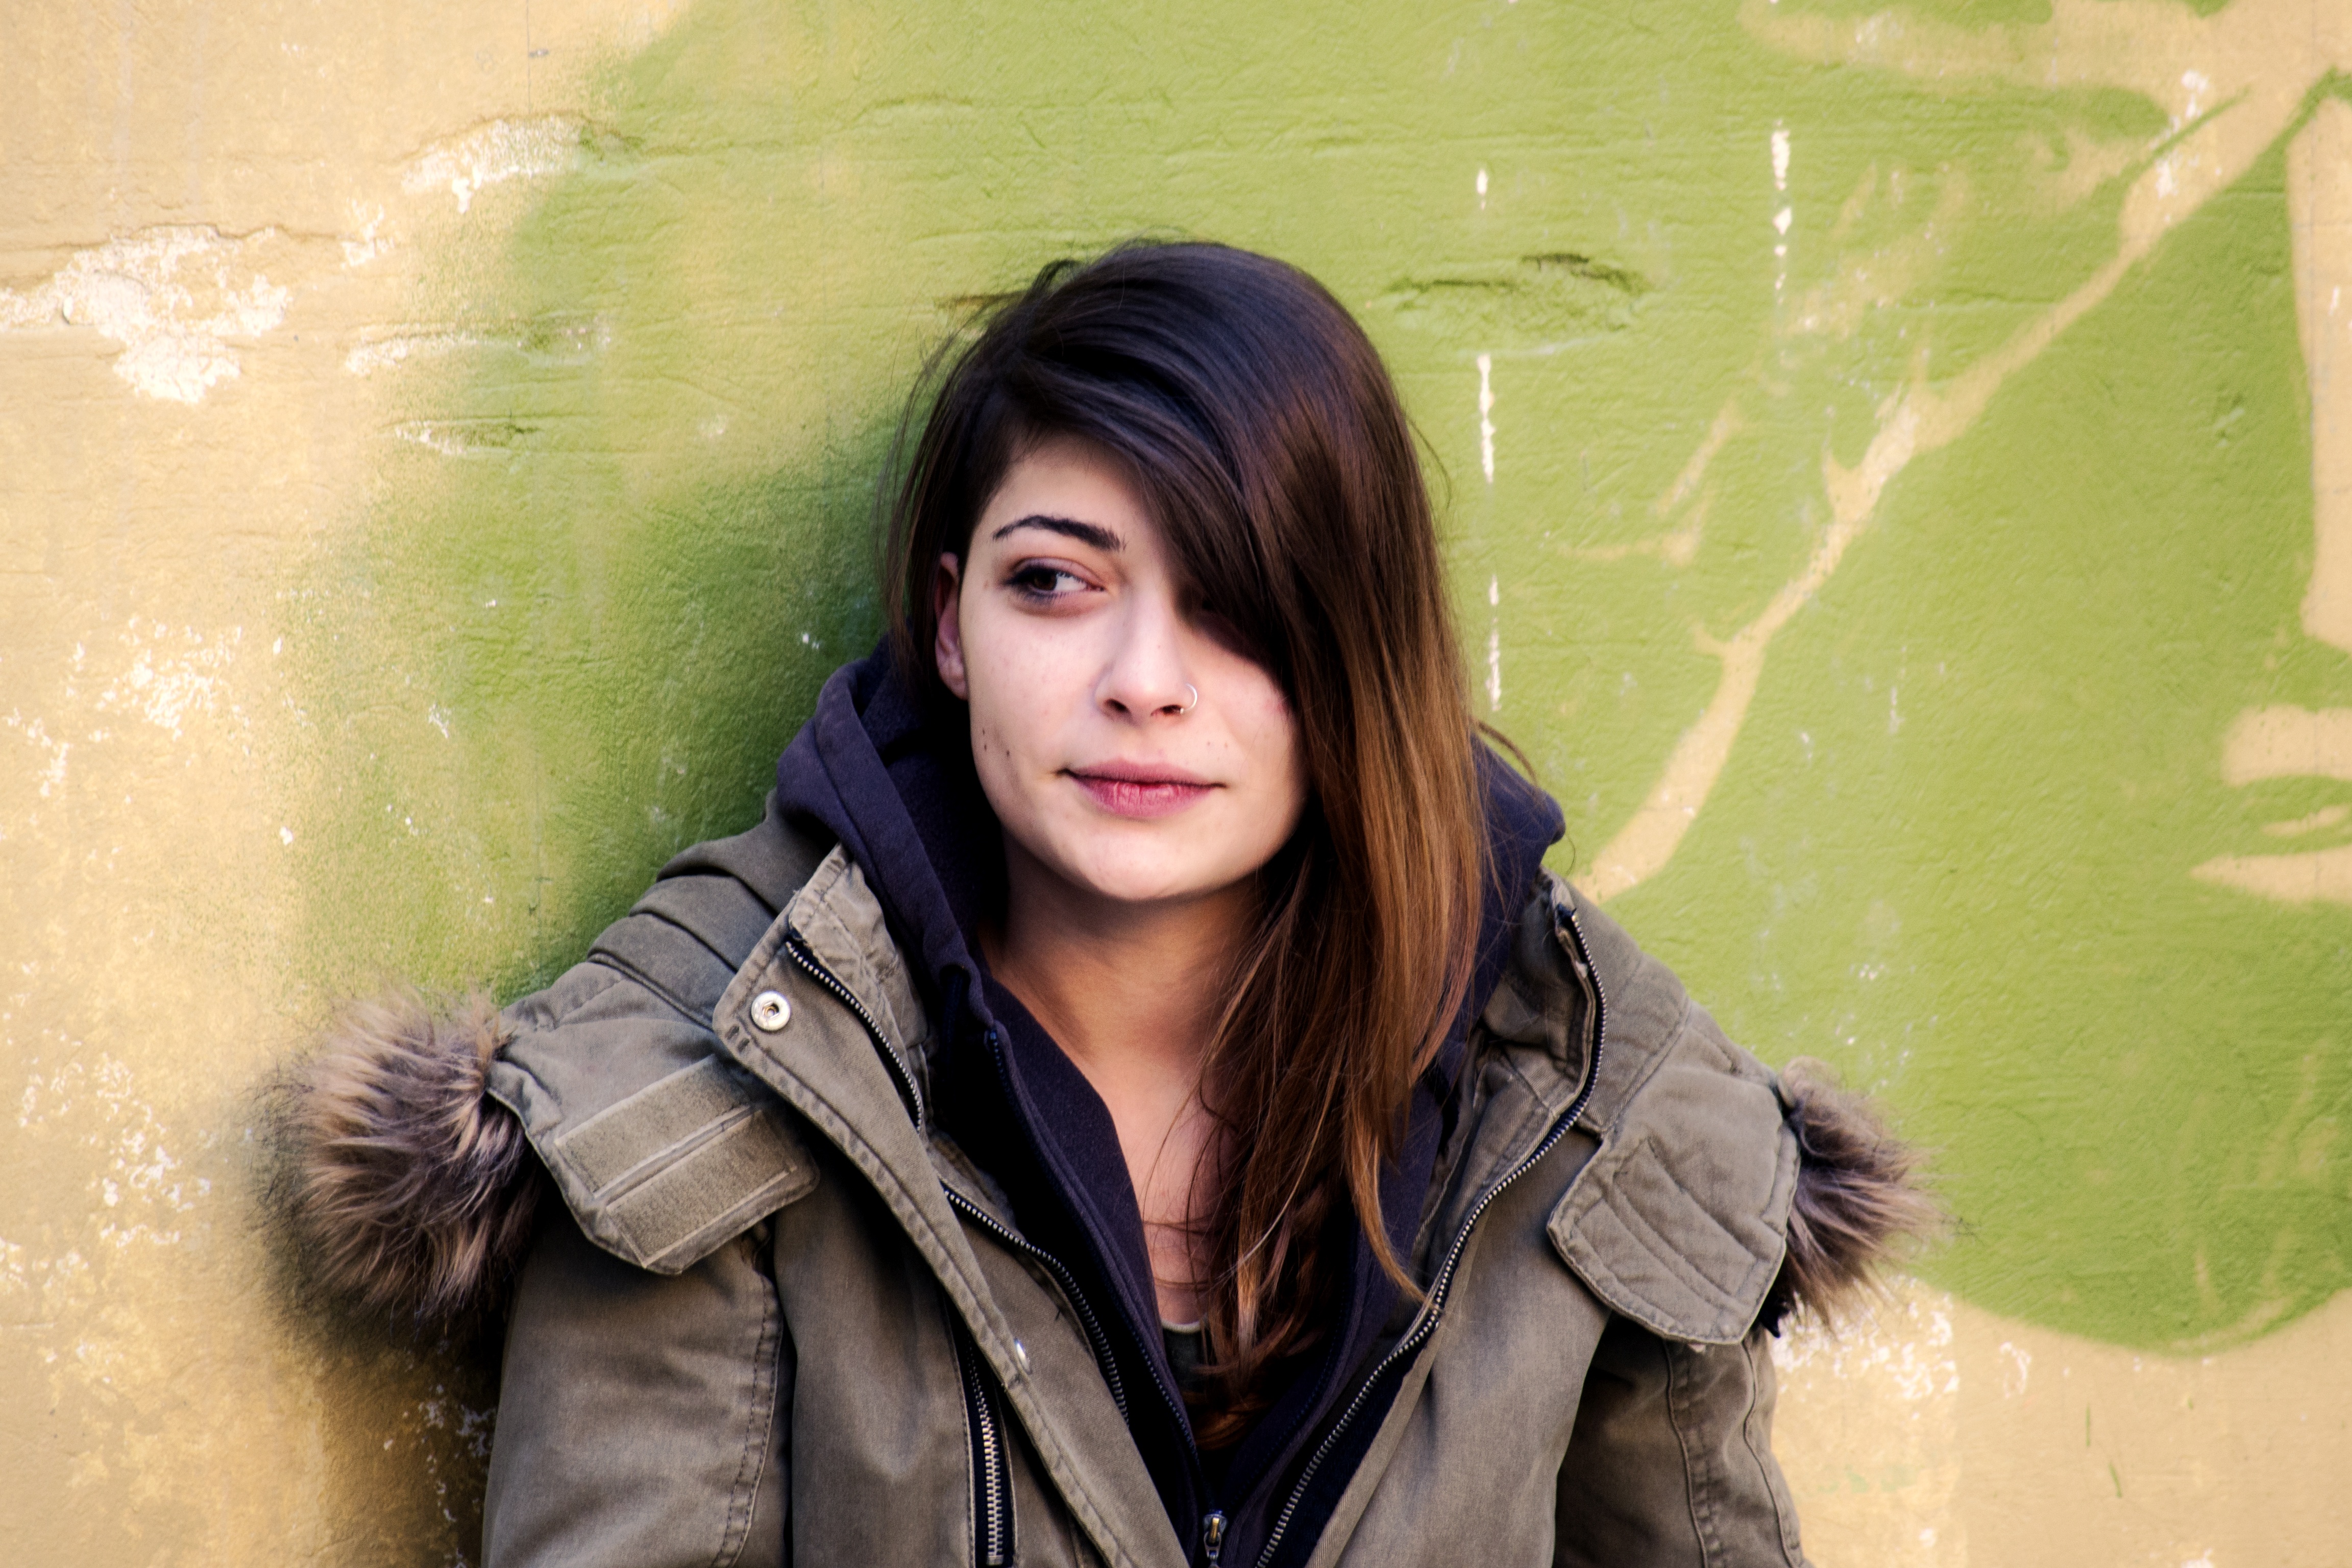
person, girl, woman, hair, white, photography, wall, looking, female, standing, portrait, model, young, color, sitting, fashion, lady, facial expression, smiling, smile, hipster, cheerful, outdoors, happy, eye, leaning, photograph, skin, snapshot, beauty, casual, attractive, emotion, trendy, photo shoot, portrait photography, girl smiling, human positions, girls leaning on the wall, colorful portrait